Mount Pleasant, South Australia

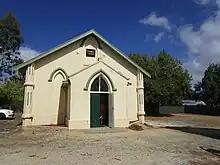
The Mount Pleasant Presbyterian church on Saleyard Road was built in 1866 and is now the Unting Church in the town

A small quantity of gold was found in the district in the 1860s, but not enough to attract significant mining activity. The town remained a small service centre for the region. The original police station, from the 1860s, has been largely replaced by a newer building. The main street, Melrose Street, is lined with plane trees.